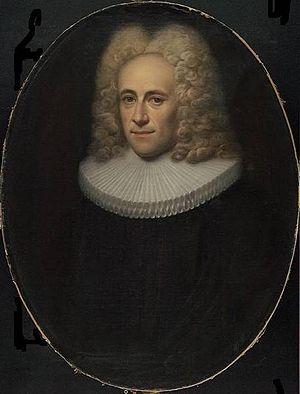
Johann Christoph Wolf fut un savant et hébraïste allemand.